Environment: real
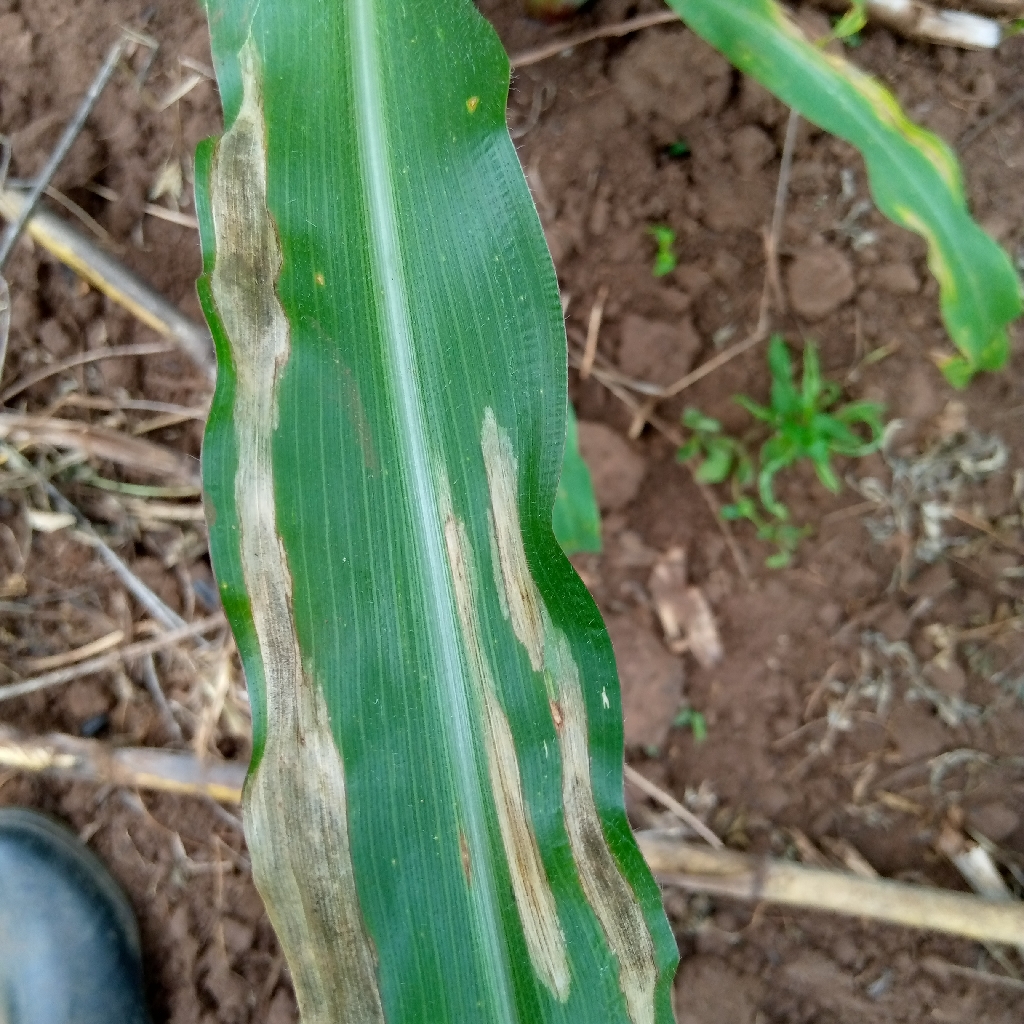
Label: northern_corn_leaf_blight